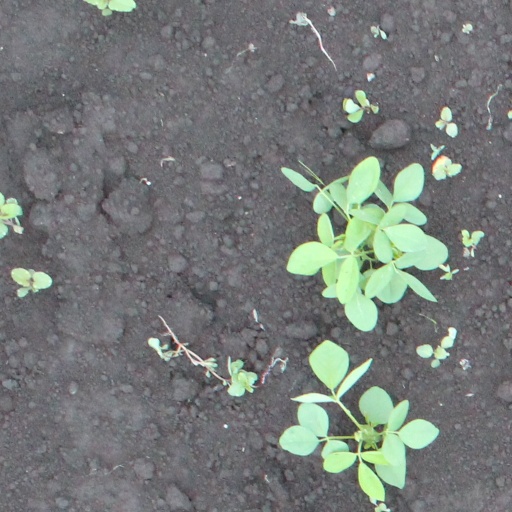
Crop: soybean